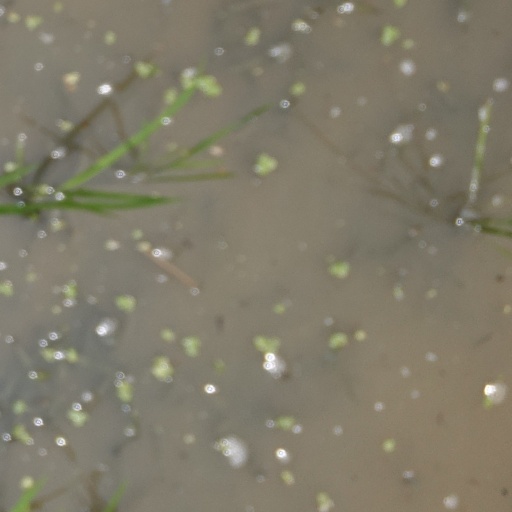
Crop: rice